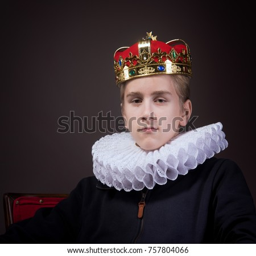
crowned boy sitting in an armchair